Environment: real
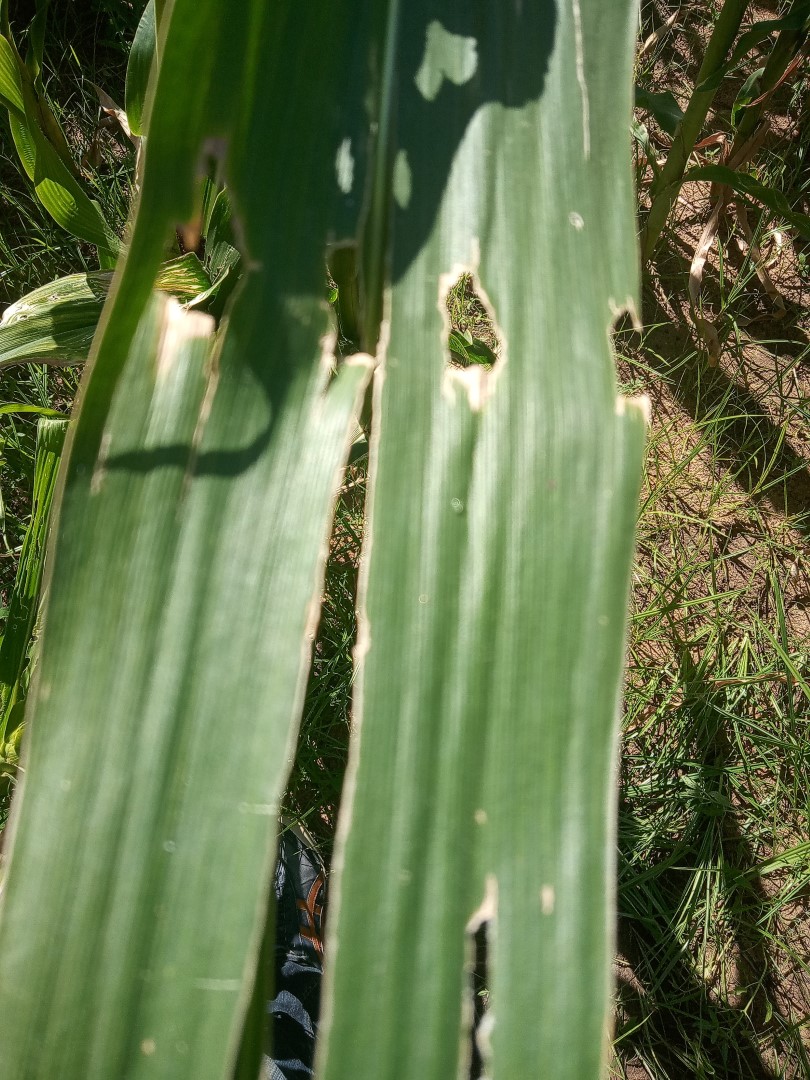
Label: fall_armyworm